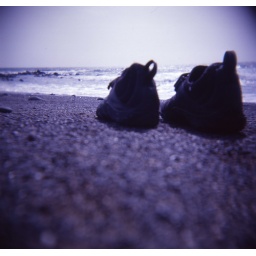
try walking in my shoes